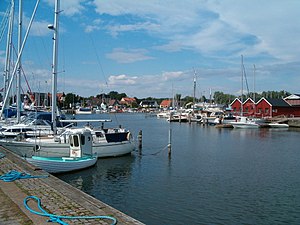
Råå
Havnen på Råå
Råå er en fiskerby i det sydlige Helsingborg i Skåne. Det var her den danske hær gjorde landgang i både 1676 med 15.000 mænd og igen i 1709 i et forsøg på at genvinde Skånelandene, som blev tabt i Roskildefreden i 1658. Under den skånske krig brændte svenskerne fiskerlejet ned, og i 1788 blev fiskerlejet igen brændt af den russiske flåde. I 1918 blev Råå en bydel i Helsingborg.